Answer in natural language. Which object is closer to the camera taking this photo, black open-shelf tv stand or Window? Choose between the following options: black open-shelf tv stand or Window
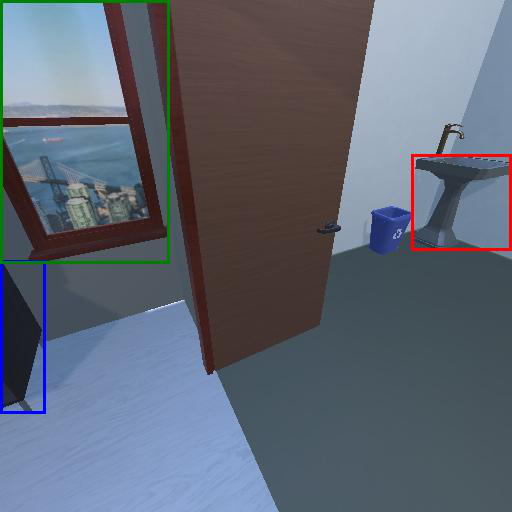
<answer>Window</answer>